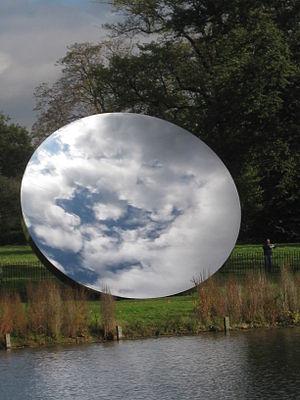
Anish Kapoor, né le 12 mars 1954 à Bombay, en Inde, est un artiste plasticien britannique.